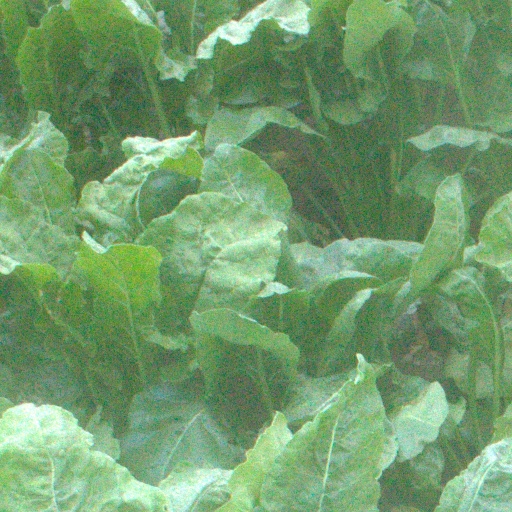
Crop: sugar beet